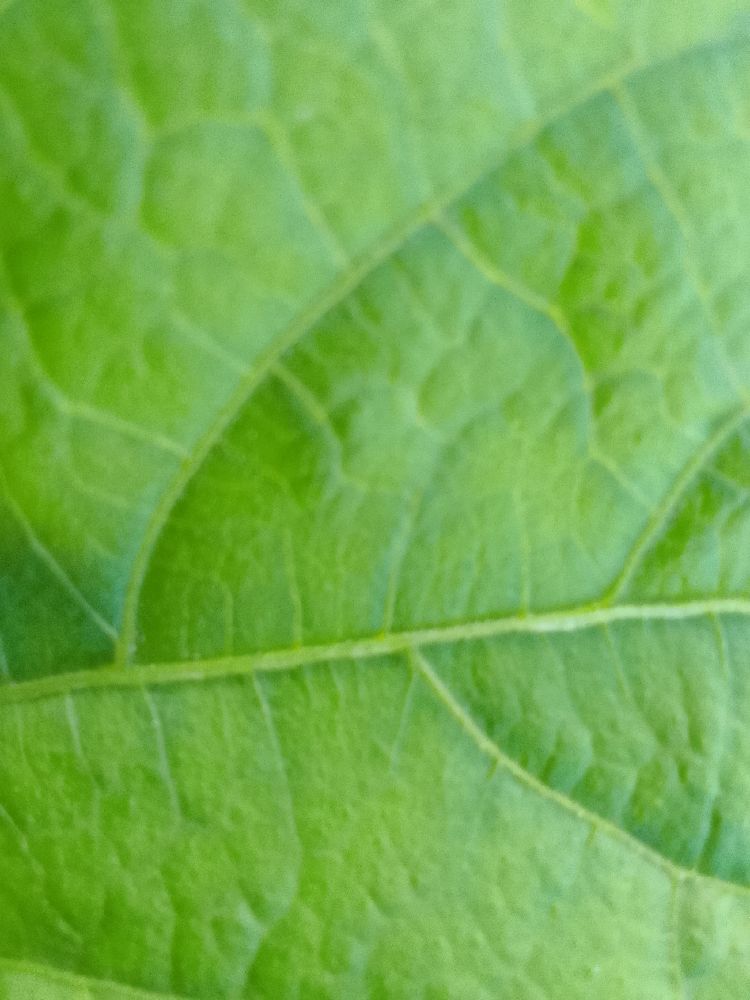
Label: healthy